Nuku rebellion

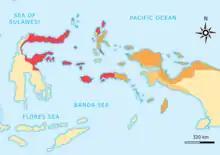
Territories associated with Ternate (red) and Tidore (orange), and Tidore vassals (light orange), at the end of the VOC era. The extent of political influence shifted over the centuries.

In 1796, British forces seized Banda Island. In the same time Nuku and his forces consolidated the military campaign around Maluku Islands, Kamaluddin of Tidore send an letters to Governor Budach about the weapon aid. Sultan of Ternate repot ting some rebel actions on island of Makian. Meanwhile Arahal of Ternate make the situation worse by not entered the meeting with Dutch and the Sultan suspected to joined the rebel actions.